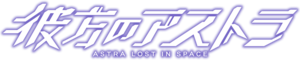
Astra - Lost in Space est un manga écrit et dessiné par Kenta Shinohara, connu pour être l'auteur de Sket Dance. Il est prépublié entre mai 2016 et décembre 2017 sur le site web et application Shōnen Jump+ de l'éditeur Shūeisha, et a été compilé en un total de cinq tomes. Une adaptation en série télévisée d'animation, réalisée par le studio Lerche, est diffusée au Japon du 3 juillet 2019 au 18 septembre 2019.